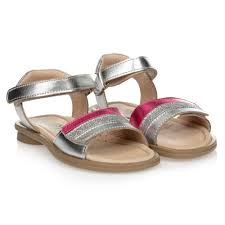
Waste category: shoes